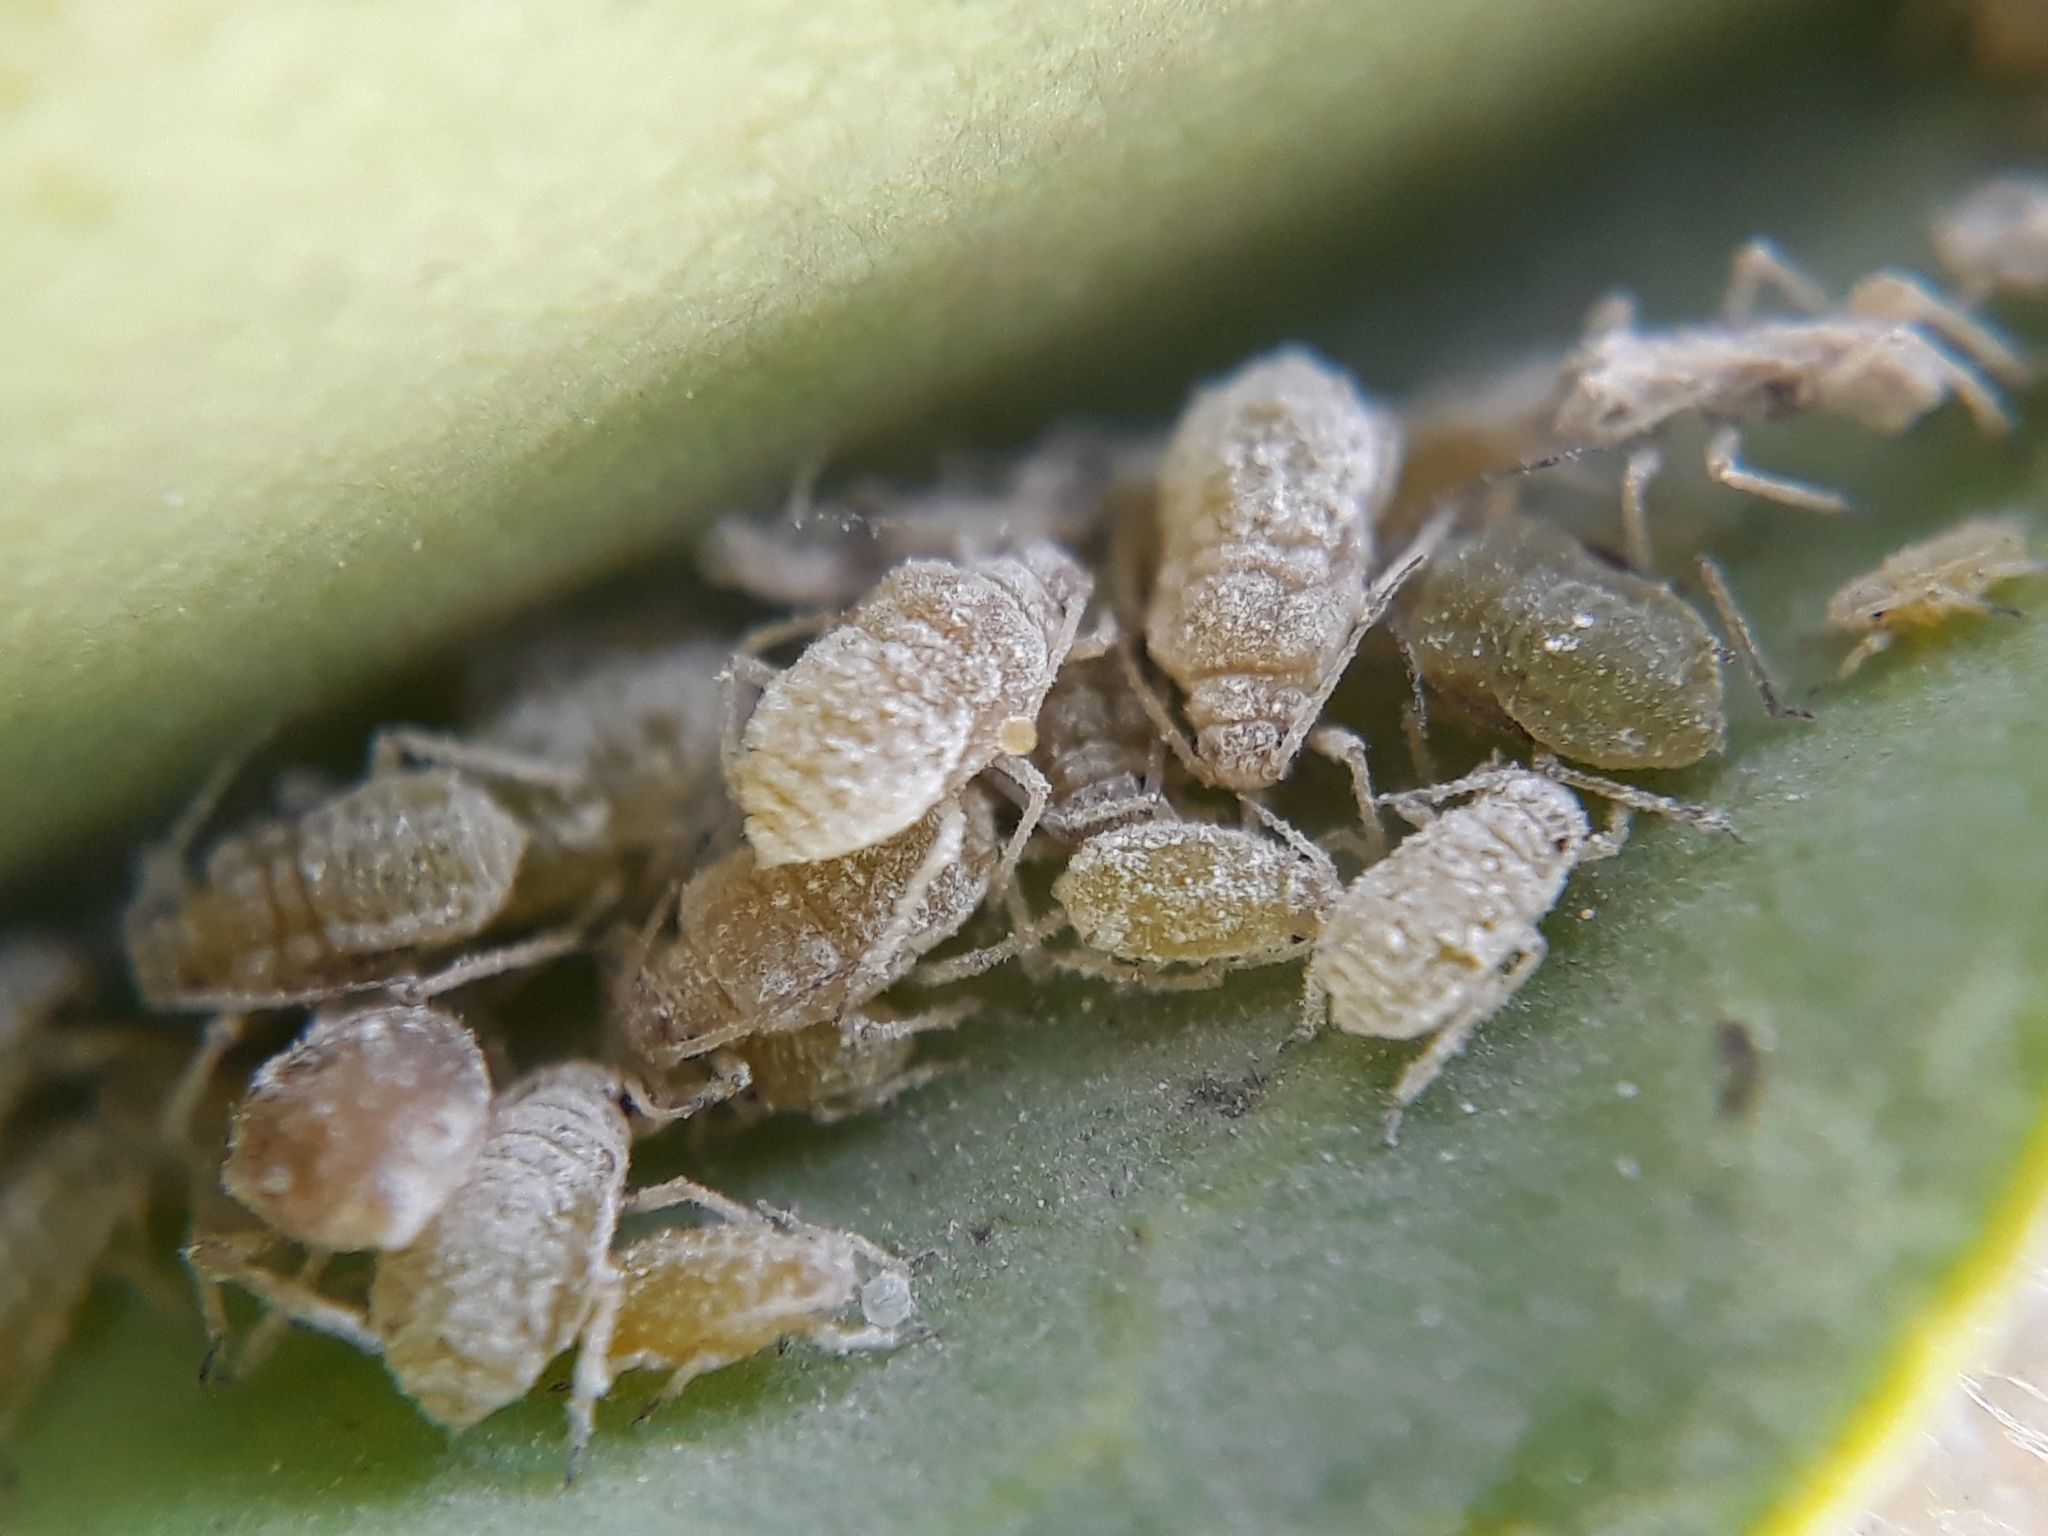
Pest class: cabbage_aphid